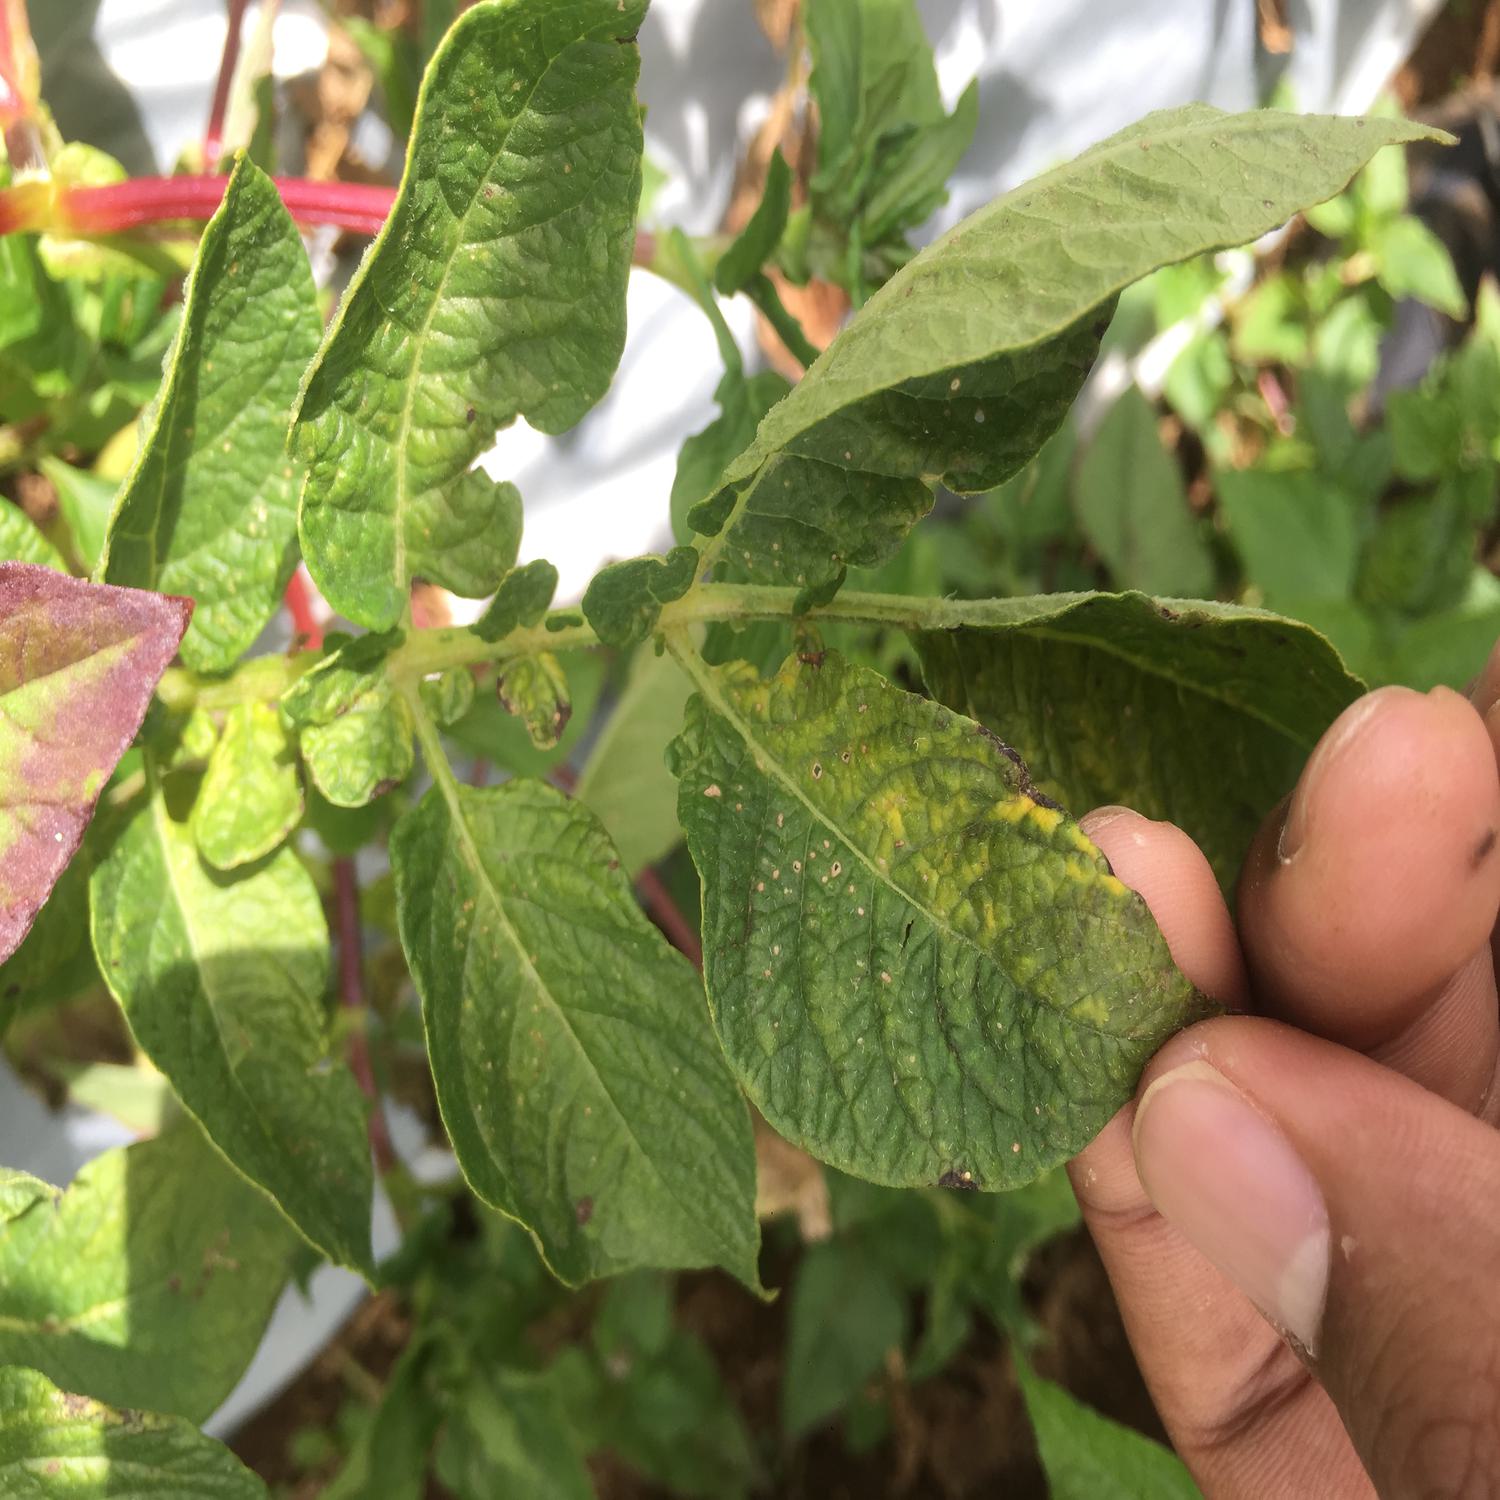
Label: Virus